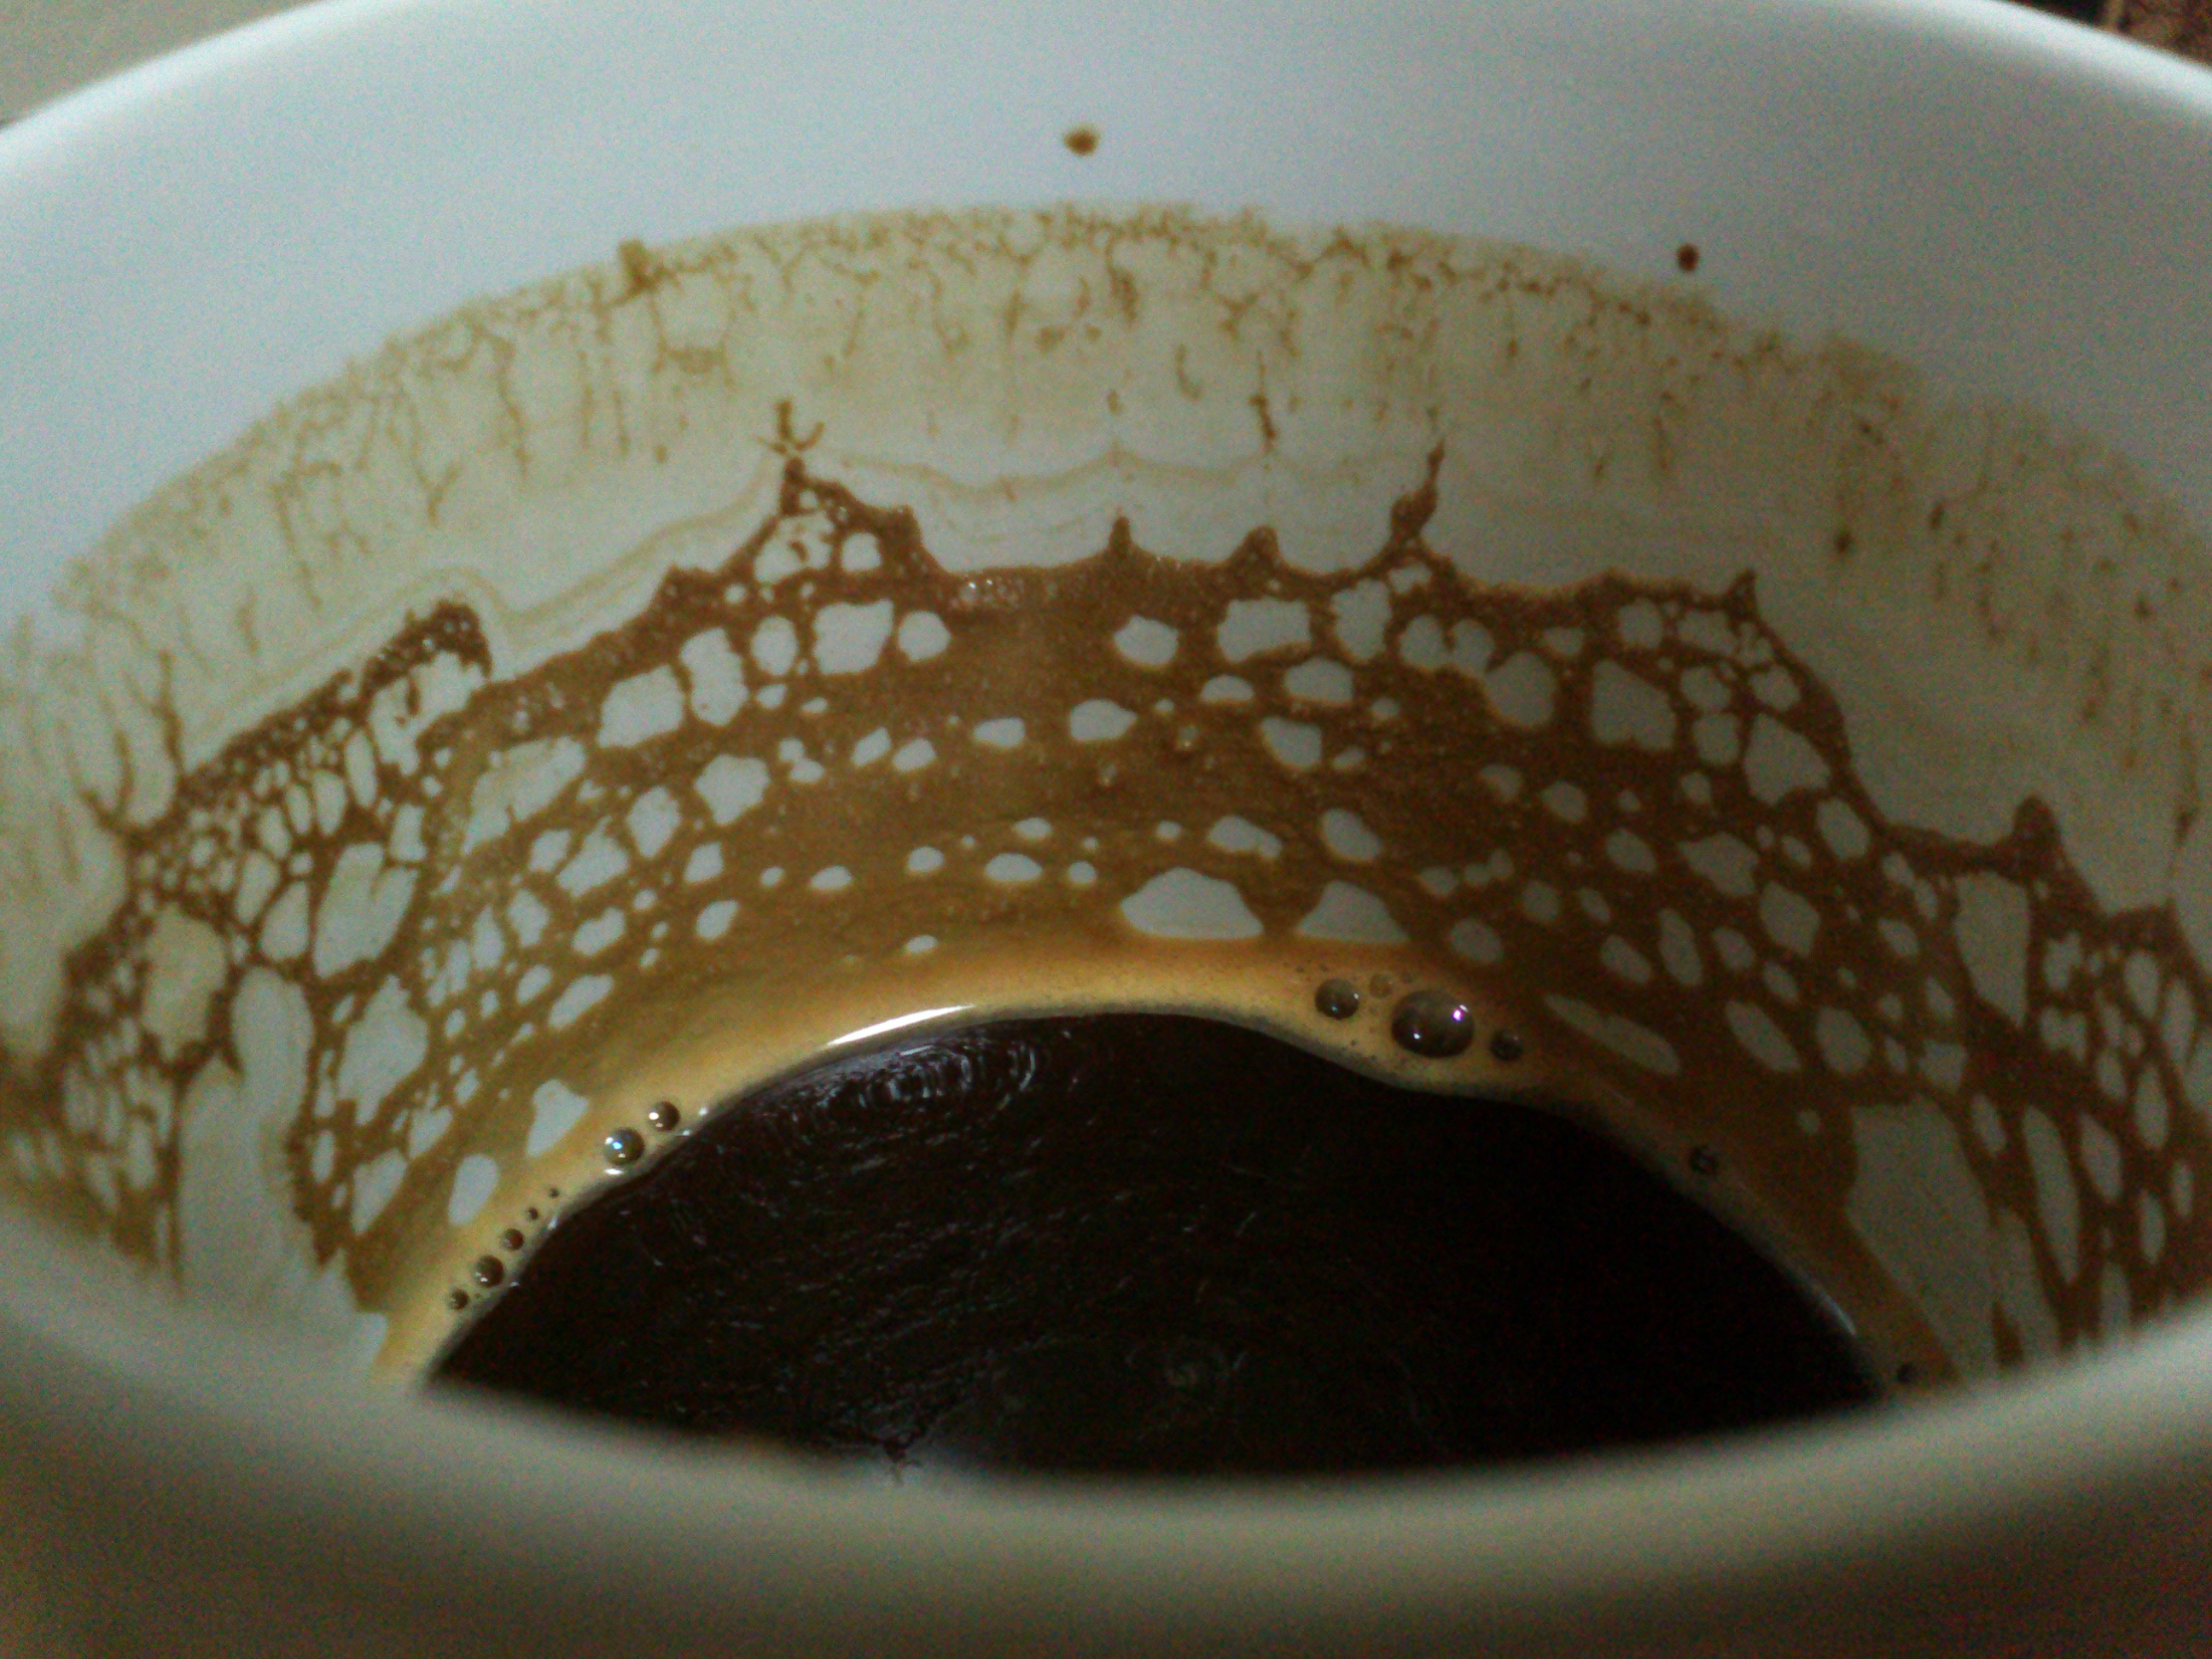
coffee, cup, coffee cup, tableware, serveware, saucer, caffeine